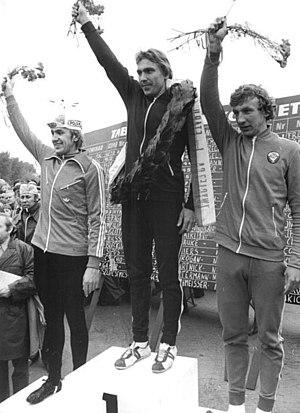
La Course de la Paix est une épreuve cycliste à étapes, créée en 1948. Organisée par les quotidiens des partis communistes polonais Trybuna Ludu et tchécoslovaque Rudé Právo, la course se dispute jusqu'en 1951 entre Varsovie et Prague. En 1952, le journal Neues Deutschland, organe du Parti socialiste unifié d'Allemagne se joint à l'organisation. Désormais, la Course de la Paix alterne ses départs et ses arrivées entre les trois capitales, Berlin, Prague et Varsovie. Cette organisation dure jusqu'en 1984. En 1985 et 1986, les soviétiques sont associés à l'organisation de la course : le quotidien la Pravda devient coorganisateur et les départs sont donnés de Moscou puis de Kiev. Elle reprend en 1987 son parcours traditionnel, entre Berlin, Prague et Varsovie, et célèbre son 40ᵉ anniversaire en réunissant au départ de Berlin 156 coureurs répartis en 26 équipes venues de 3 continents. C'est son apogée. La première page du règlement de la Course de la Paix définit l'objectif de l'épreuve :